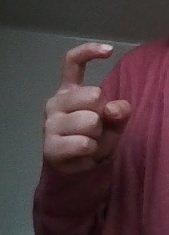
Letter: ra